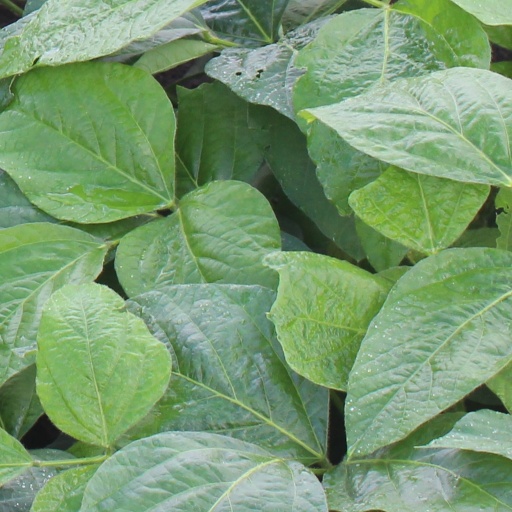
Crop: soybean